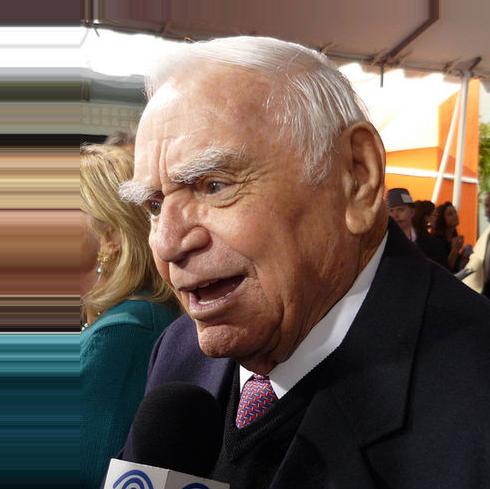
Age: 92